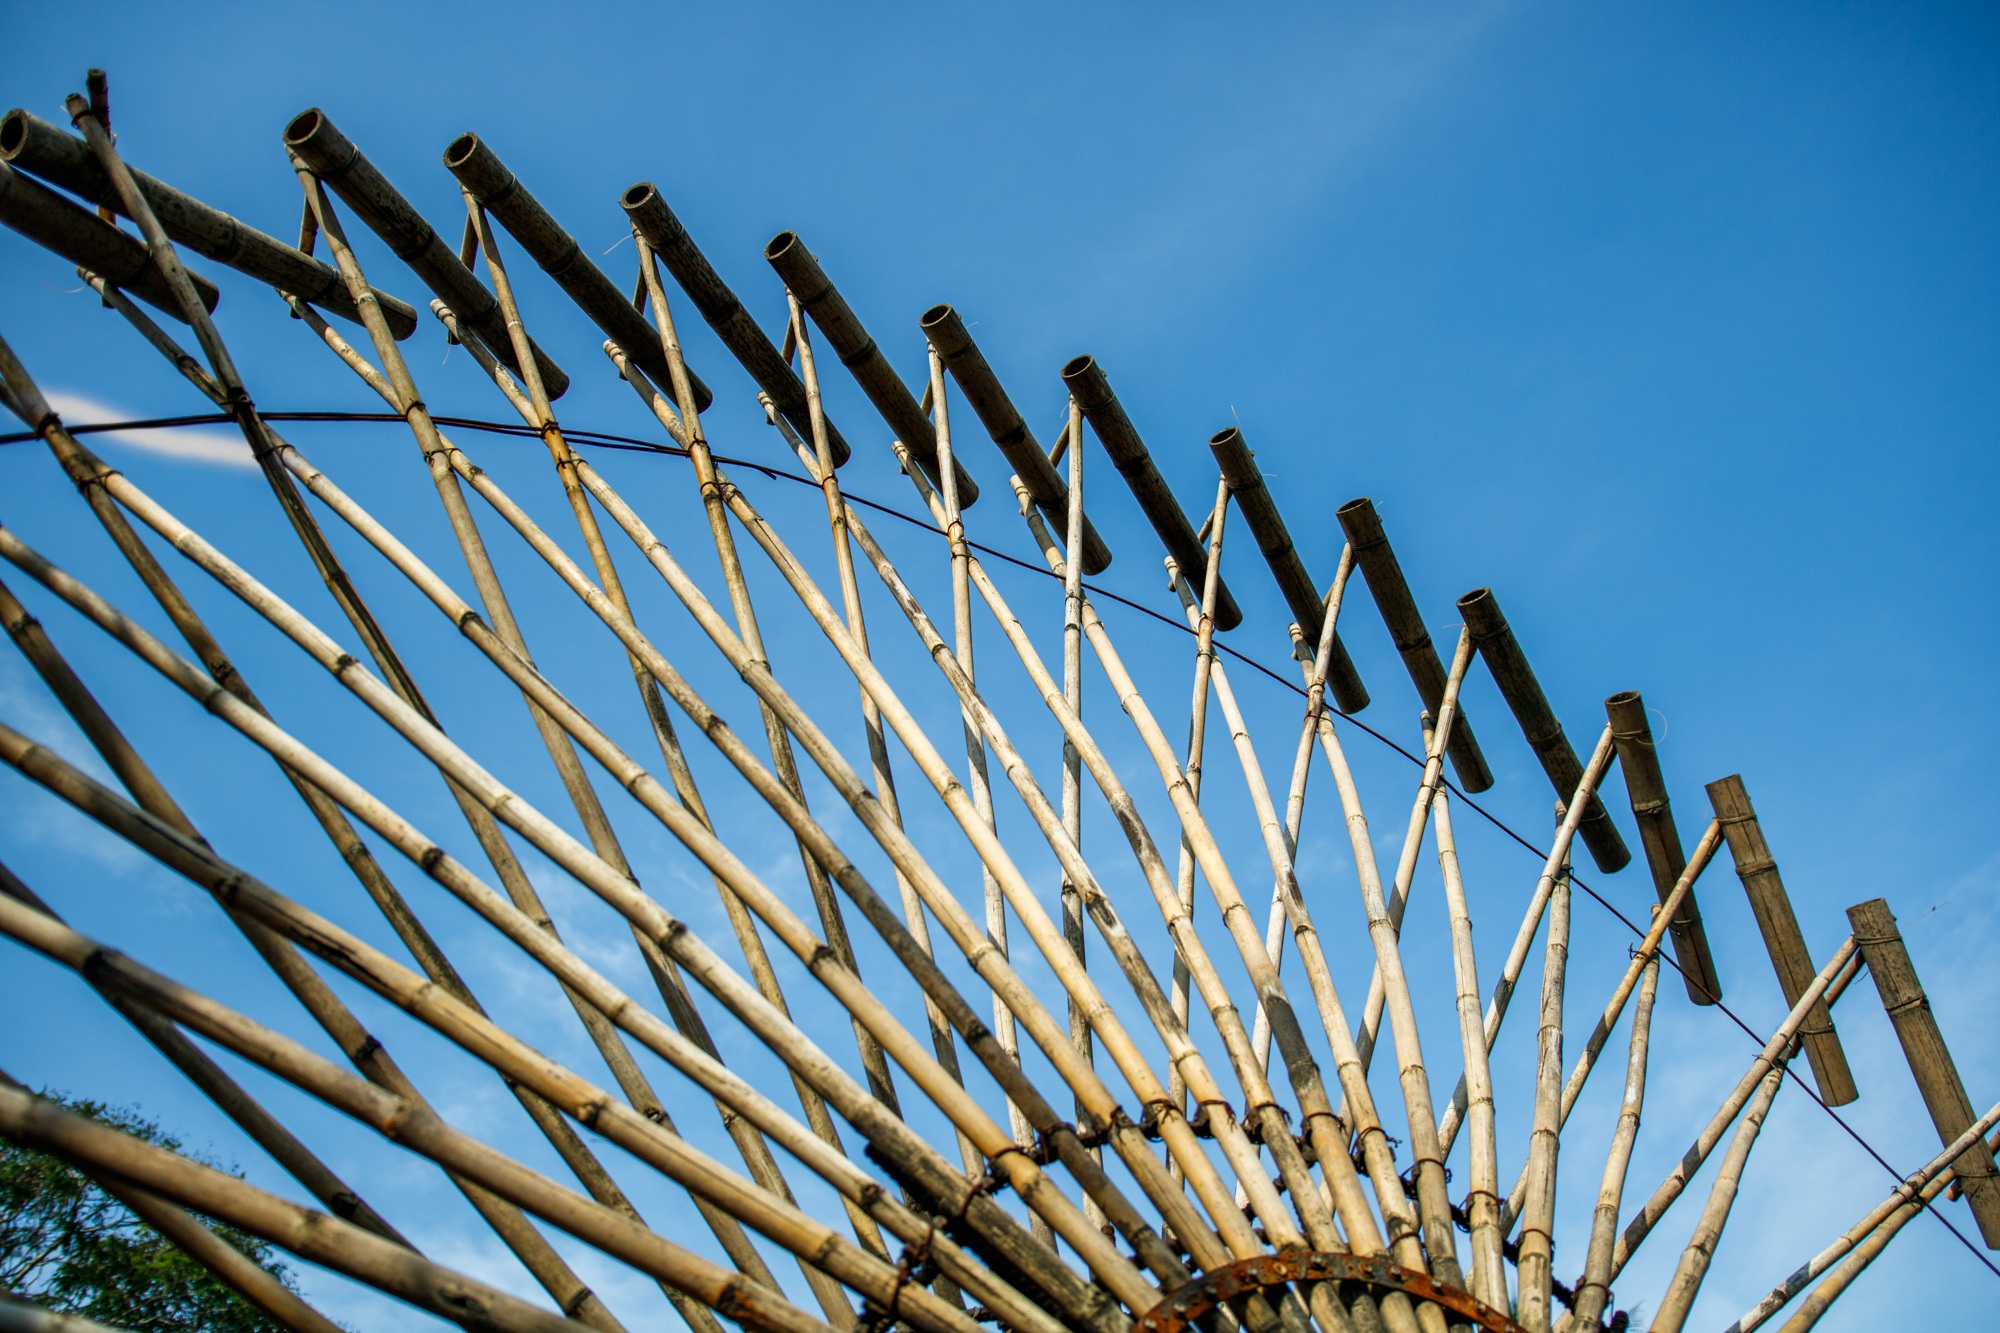
tree, branch, sky, sunlight, flower, wind, skyscraper, stream, line, natural, asia, blue, agriculture, energy, pump, bamboo, water wheel, arecales